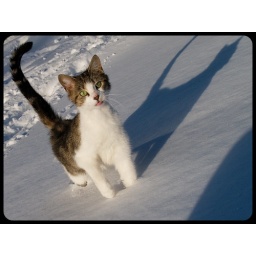
Our Neighbor's out door cat out in the snow.